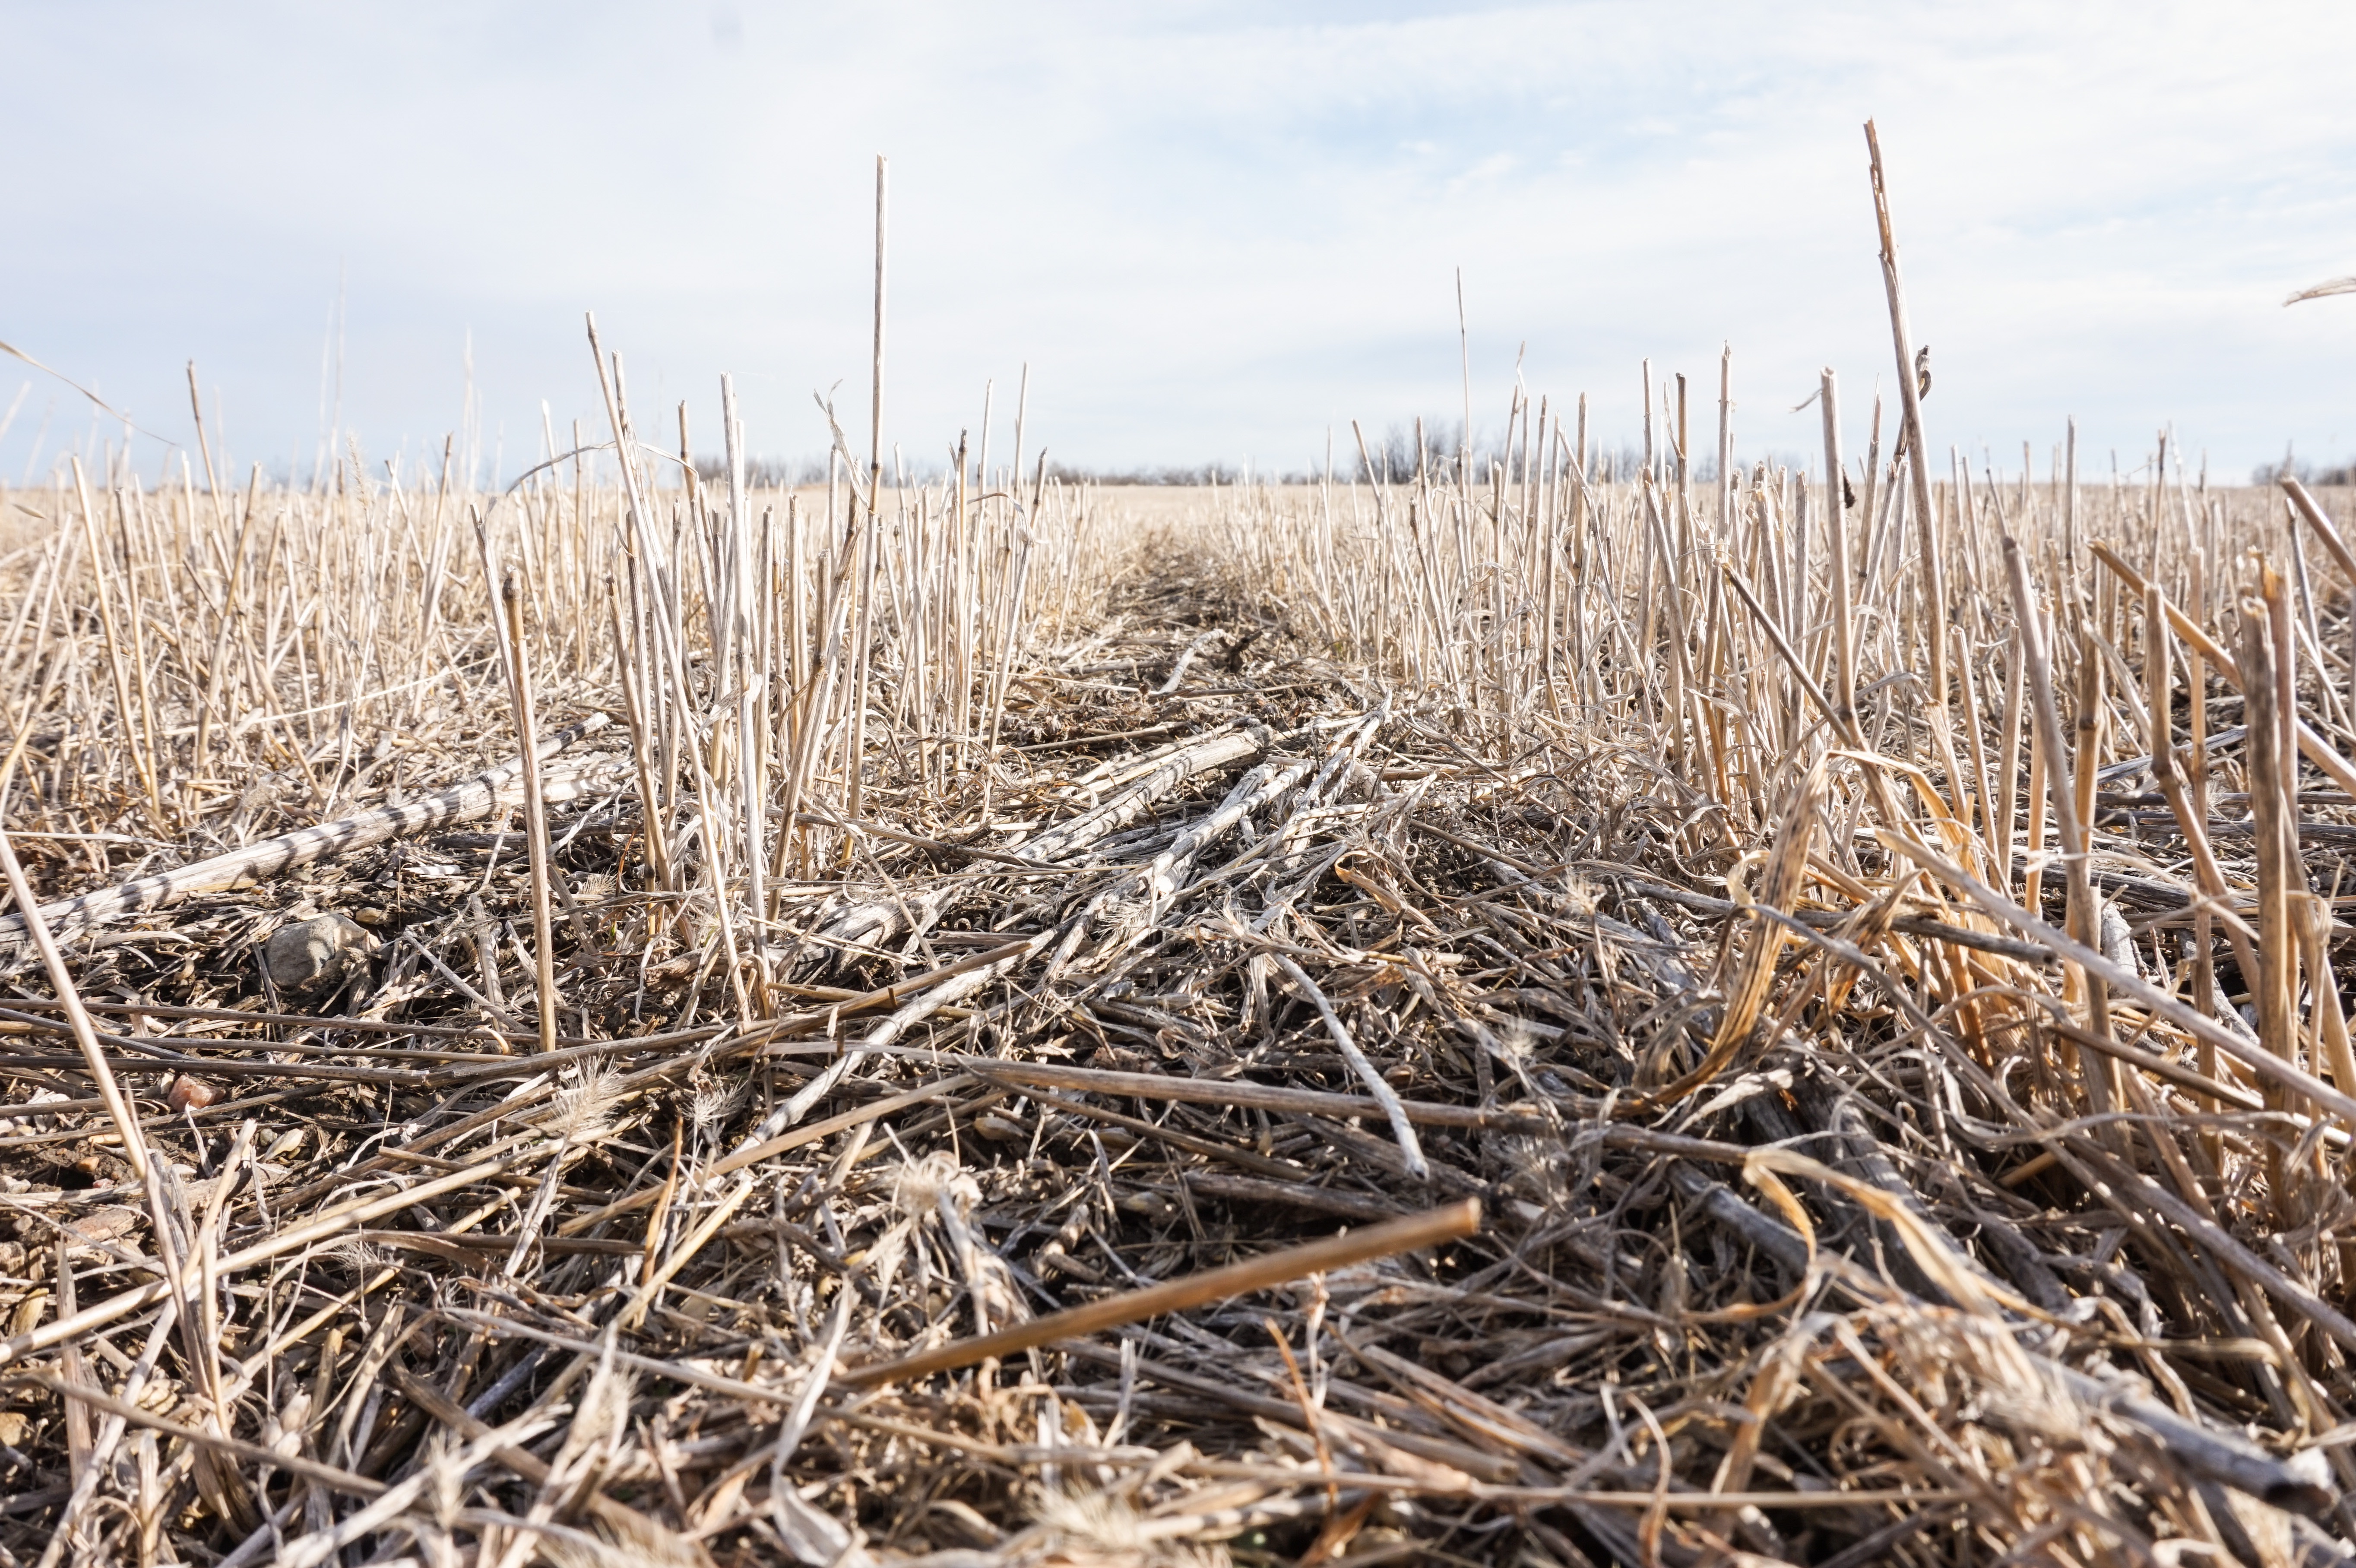
grass, marsh, plant, field, prairie, food, crop, soil, agriculture, straw, wetland, grass family, phragmites